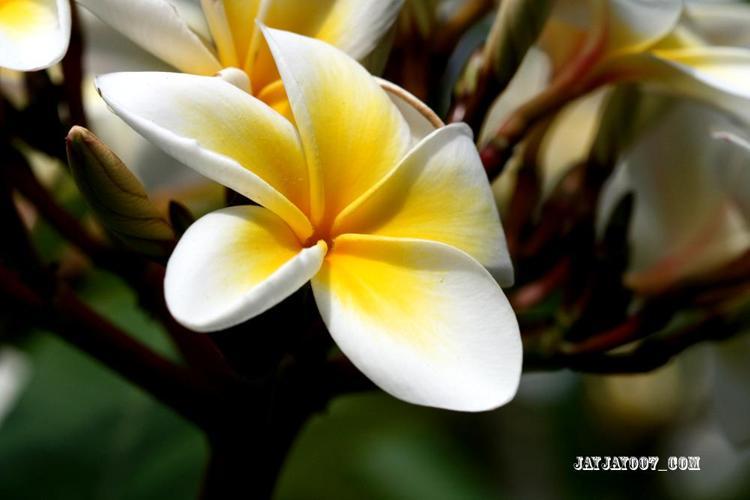
Label: frangipani